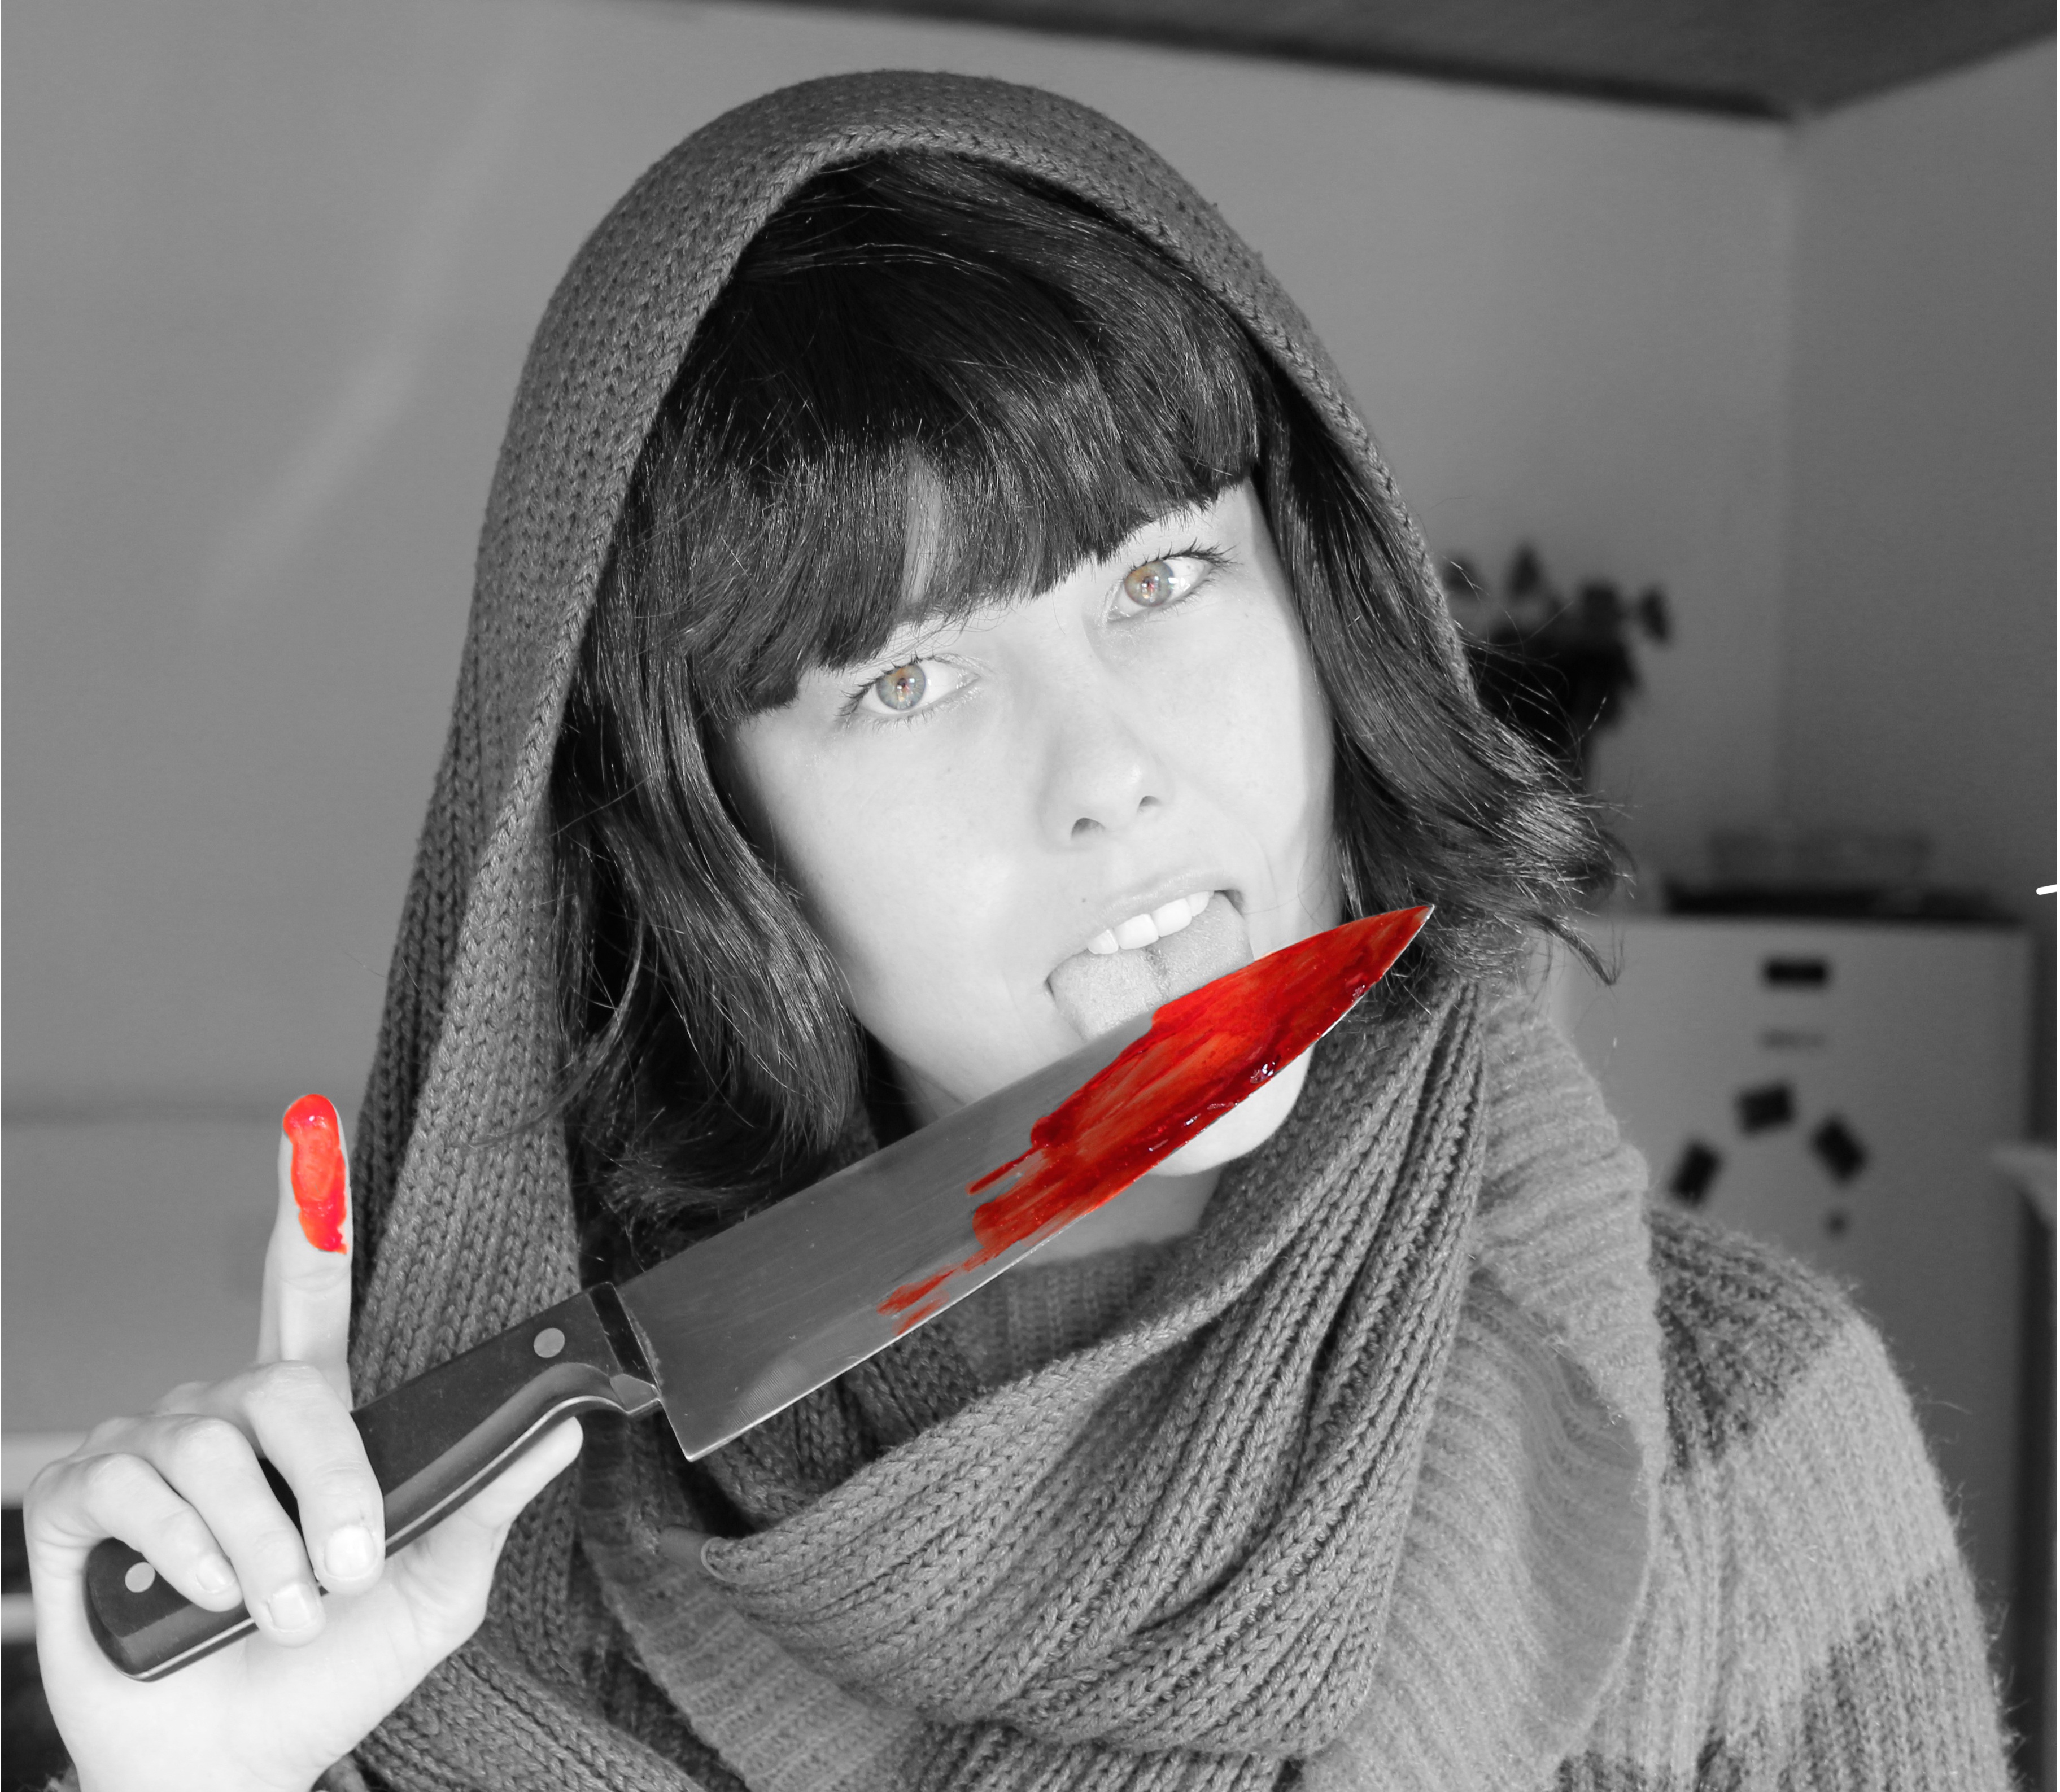
person, black and white, girl, woman, white, photography, portrait, model, red, halloween, fashion, clothing, black, monochrome, lady, knife, blood, eye, glasses, head, beauty, costume, gore, murder, photo shoot, monochrome photography